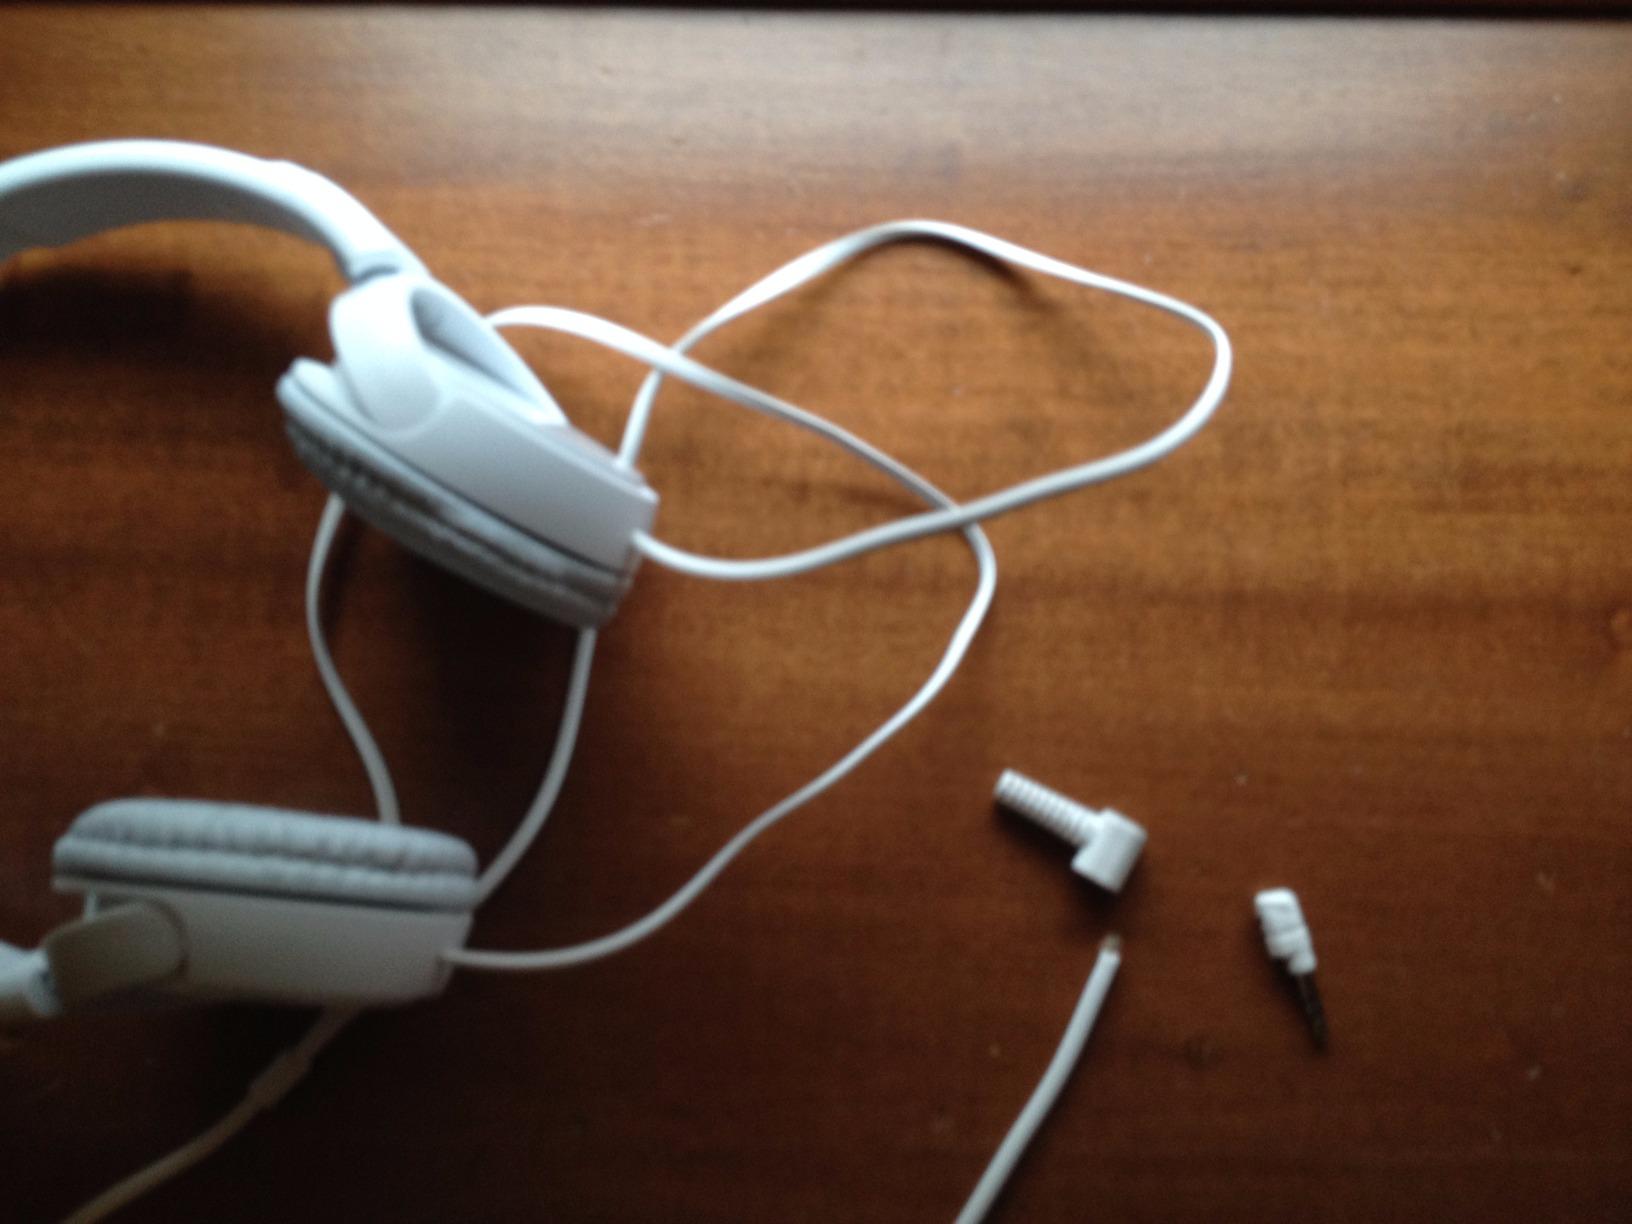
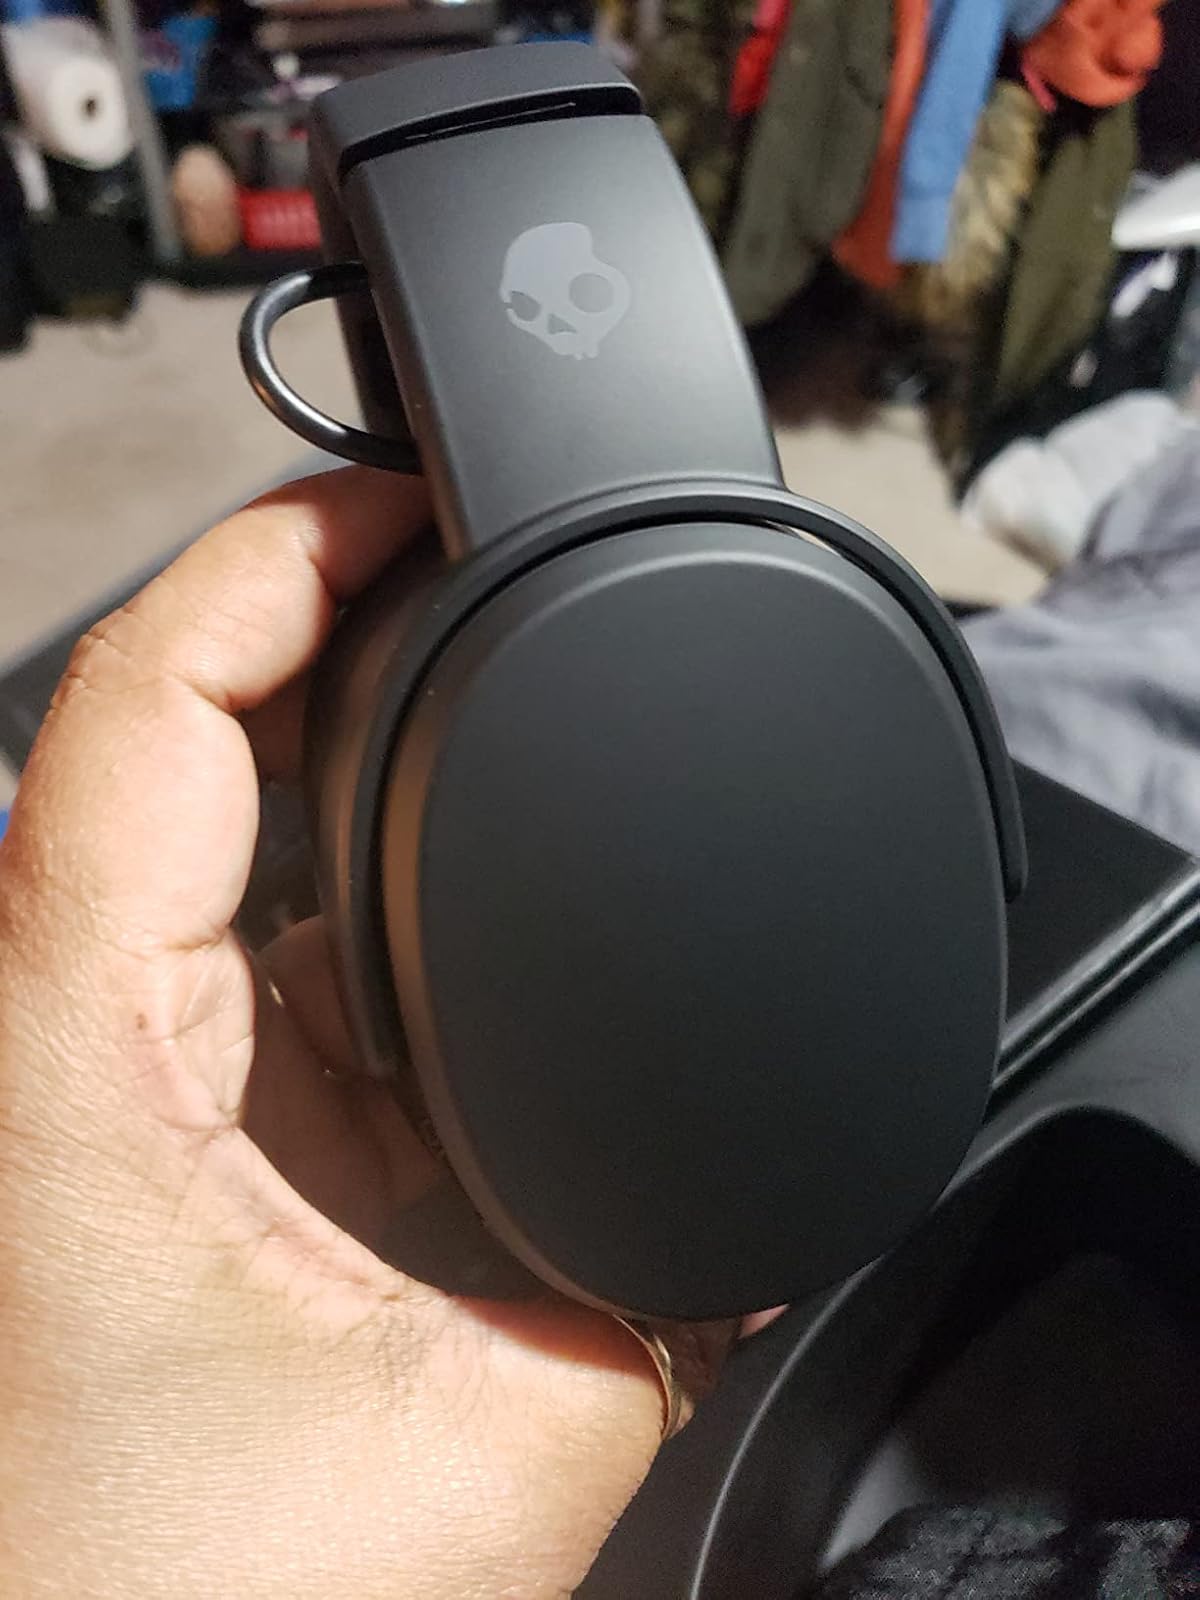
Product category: headphones
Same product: no